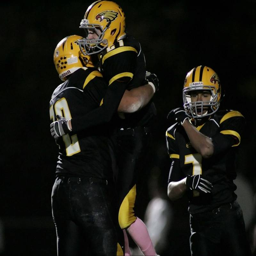
week - images vs. football game .